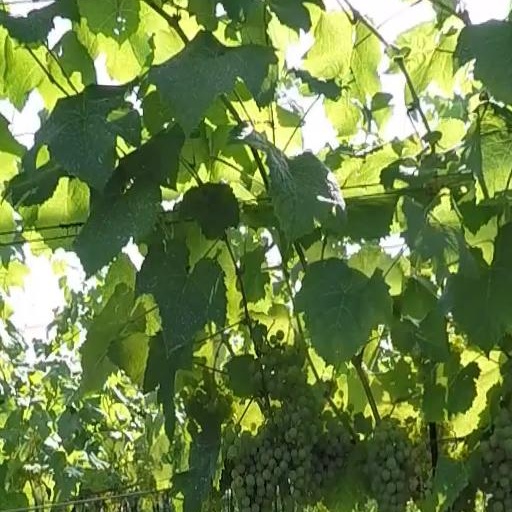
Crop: grape